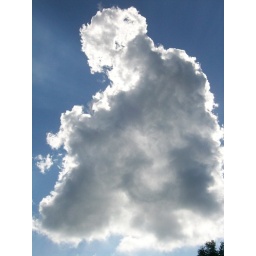
sky above my house